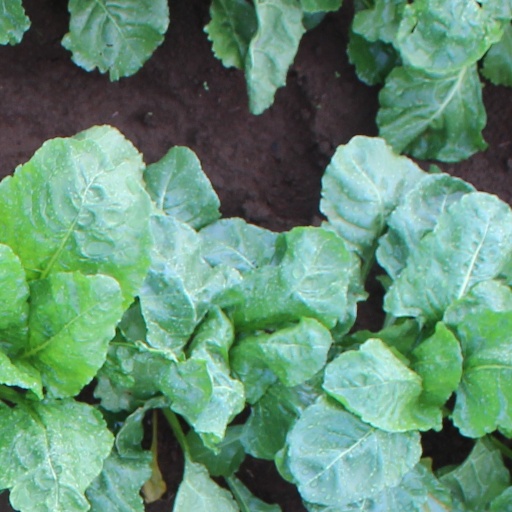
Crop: sugar beet